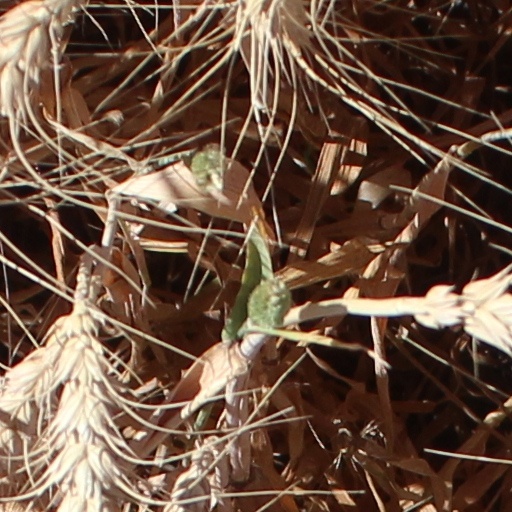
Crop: wheat